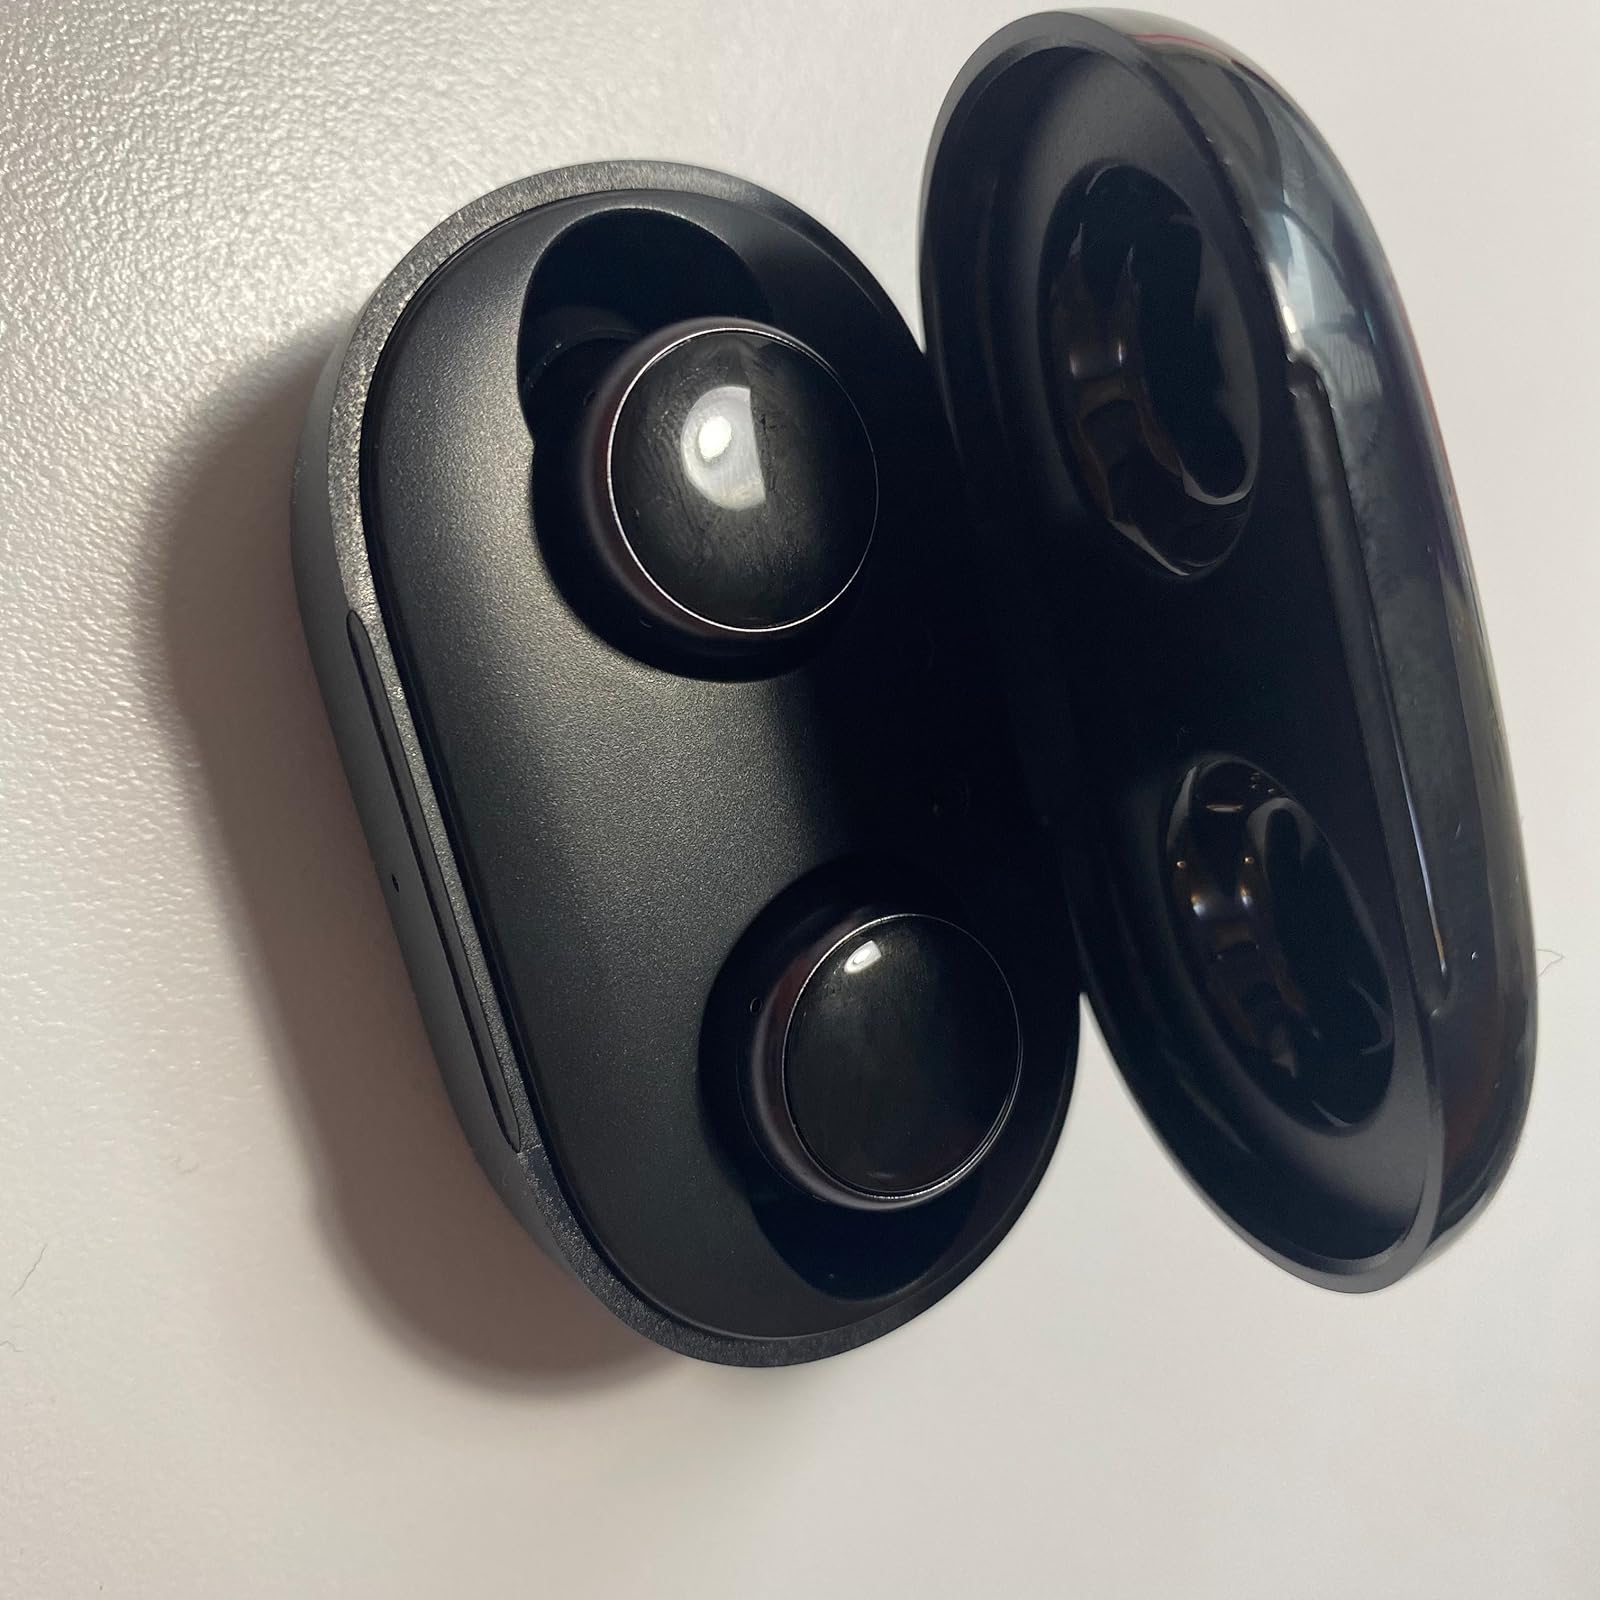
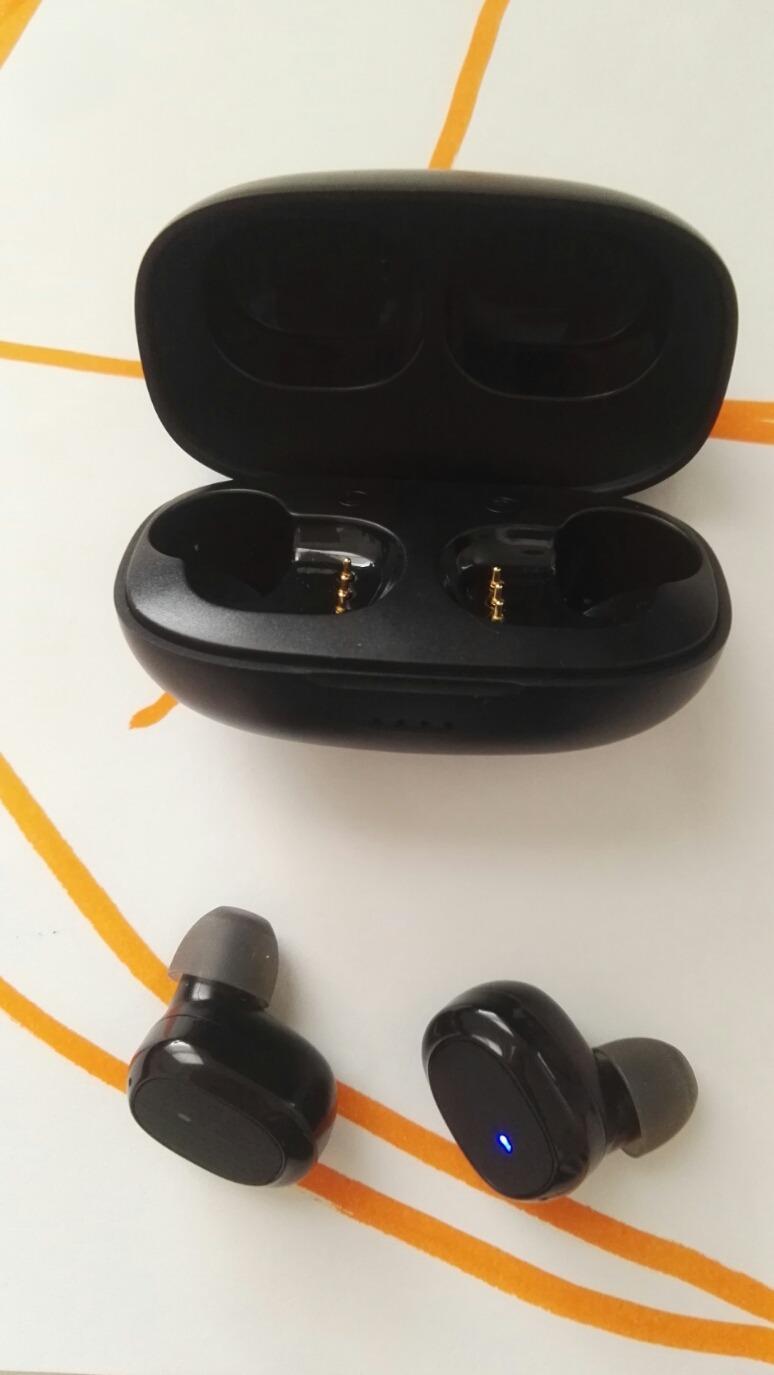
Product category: earbuds
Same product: no